Valley of stability

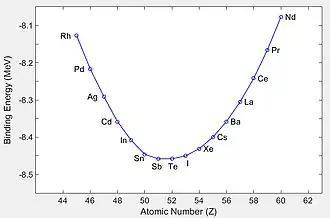
The negative of binding energy per nucleon for nuclides with atomic mass number 125 plotted as a function of atomic number. The profile of binding energy across the valley of stability is roughly a parabola. Tellurium-125 (Te) is stable, while antimony-125 (Sb) is unstable to β− decay.

The figure at right shows the average binding energy per nucleon across the valley of stability for nuclides with mass number "A" = 125. At the bottom of this curve is tellurium (Te), which is stable. Nuclides to the left of Te are unstable with an excess of neutrons, while those on the right are unstable with an excess of protons. A nuclide on the left therefore undergoes β decay, which converts a neutron to a proton, hence shifts the nuclide to the right and toward greater stability. A nuclide on the right similarly undergoes β decay, which shifts the nuclide to the left and toward greater stability.